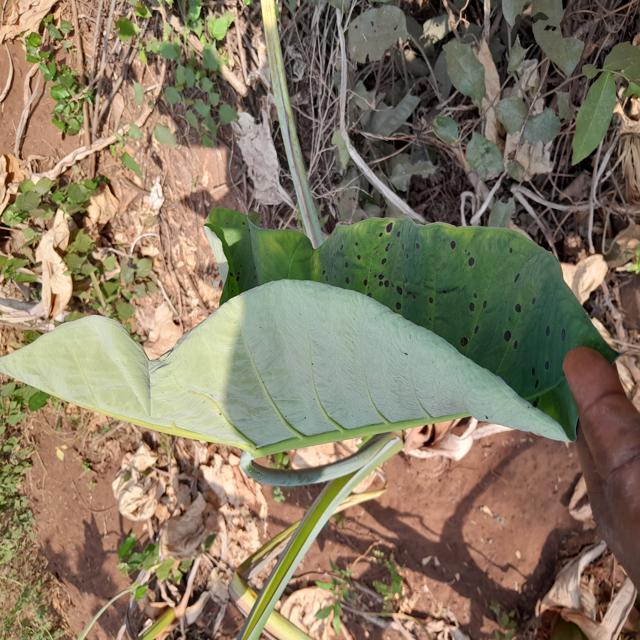
Label: Healthy